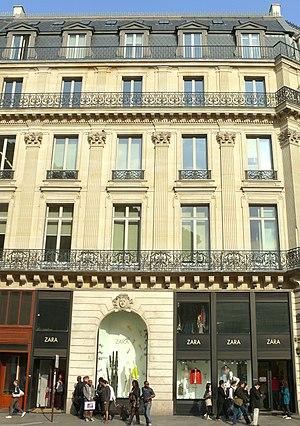
Paris 9ème arrondissement - Rue Halévy - Elévation type de la façade prévue dans le décret de 1860
Cet article recense les monuments historiques du 9ᵉ arrondissement de Paris, en France.
Le Grand Hôtel, connu aujourd'hui sous le nom InterContinental Paris le Grand, est un hôtel de luxe situé à côté de l'opéra Garnier aux 2 rue Scribe et 12 boulevard des Capucines dans le 9ᵉ arrondissement de Paris. L'établissement fut classé cinq étoiles d'Atout France le 21 février 2017.